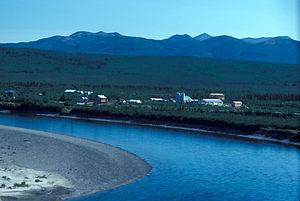
Bettles est une localité d'Alaska aux États-Unis, faisant partie de la Région de recensement de Yukon-Koyukuk.